Manica Province

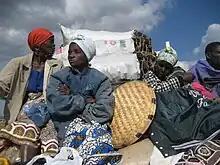
Rural women taking transport to market in Manica.

The inhabitants practice subsistence farming. Main products are maize, cassava and goat meat. Agriculture is favoured by the high rainfall and mild climate. Cashews were once an important export product. Manica Province is rich in terms of gold, copper and base metal. Many farm workers from Zimbabwe have migrated to the province because of the conflicts in their country. The total number of such migrants is disputed and may range from 4,000 to 40,000.